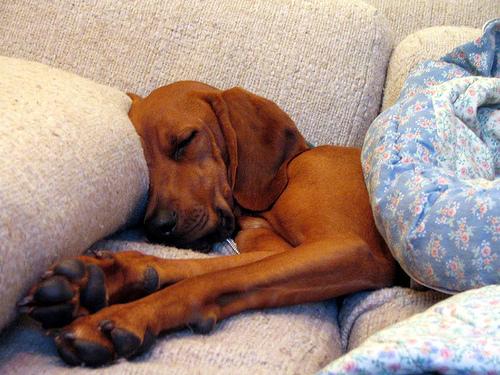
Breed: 207-n000045-redbone